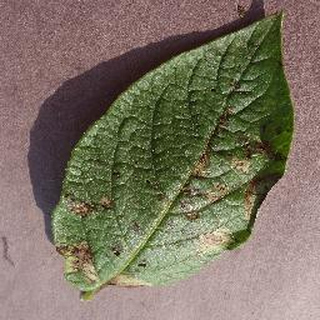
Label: potato_late_blight